Æthelred I of Wessex

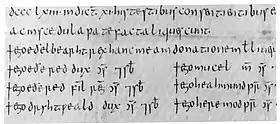
Charter S 332 dated 863 of King Æthelberht. Æthelred attests second from bottom on the left as "Æthelred "fil[ius] reg[is]"".

Æthelred was the fourth of five sons of King Æthelwulf. His mother, Osburh, was of West Saxon royal descent. According to the historian Sean Miller, Æthelred was probably a year or so older than his younger brother, the future Alfred the Great, who was born 848–9, but Richard Abels says that Æthelred was around eight years old in 853, which would mean he was born about 845. Manuscript A of the "Anglo-Saxon Chronicle", which was written in the 890s, states that in 853 Alfred was sent by his father to Rome and was consecrated by the Pope as king. Historians do not believe that he was consecrated king at this young age and the real nature of the ceremony is explained in an extract from a letter of Pope Leo IV to Æthelwulf, which records that he decorated Alfred "as a spiritual son, with the dignity of the belt and the vestments of the consulate, as is customary with Roman consuls". The contemporary "Liber Vitae" (confraternity book) of San Salvatore, Brescia, records the names of both Æthelred and Alfred, indicating that both brothers went to Rome. It is likely that Æthelred was also decorated by the pope, but the ceremony was later regarded as foreshadowing Alfred's greatness and neither the chronicler nor the eleventh-century extractor from the Pope's letters were interested in recording the presence of his lesser known elder brother.